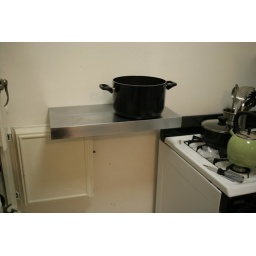
Just finished with Patrick installing a custom made floating shelf in the kitchen (pot full of water)